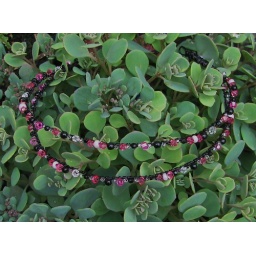
Grecian headband in hot pink & black